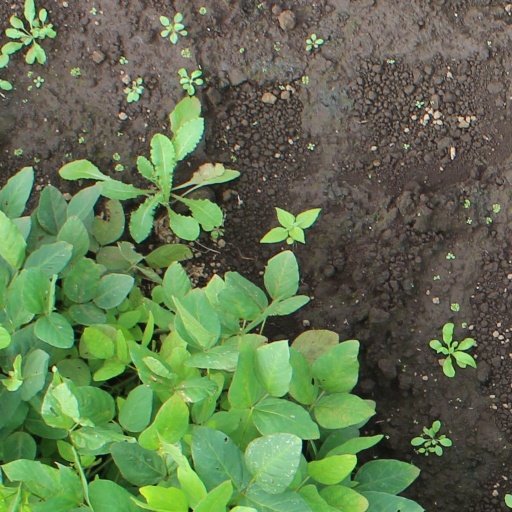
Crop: soybean